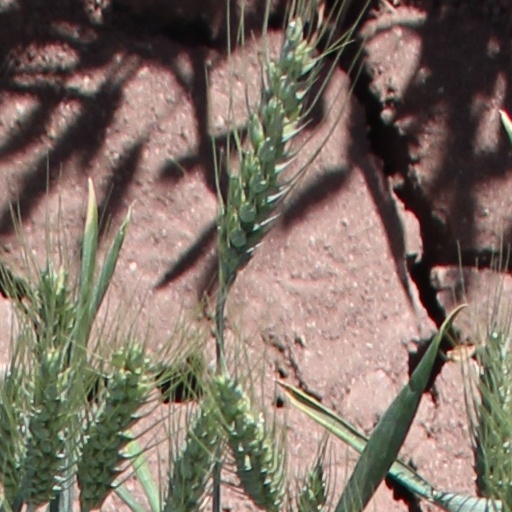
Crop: wheat